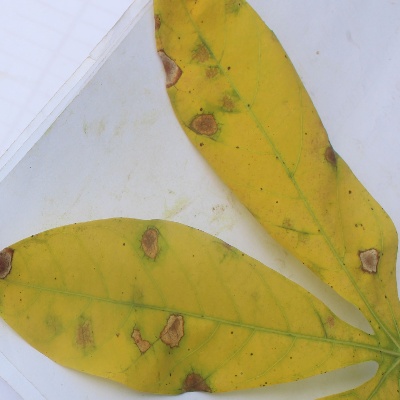
Crop: Cassava
Condition: brown spot